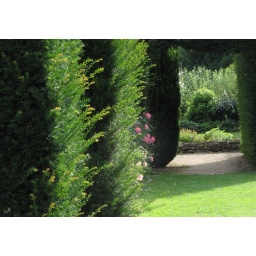
Today I did a water colour painting course looking at the colour green in Waterperry Gardens, Oxfordshire